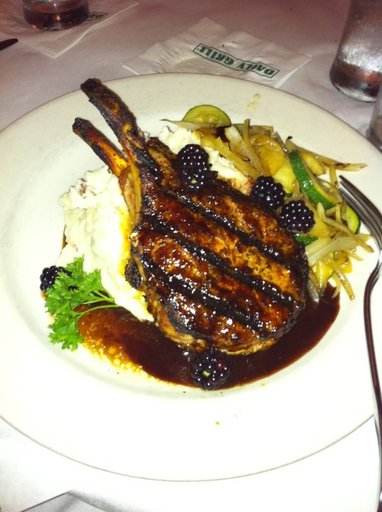
Label: pork_chop